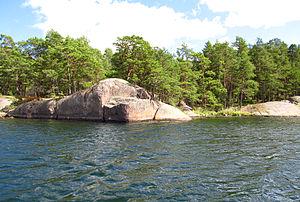
L'archipel d'Oskarshamn est un archipel suédois situé au sud-ouest de la mer Baltique. Il regroupe environ 5 400 îles et îlots.